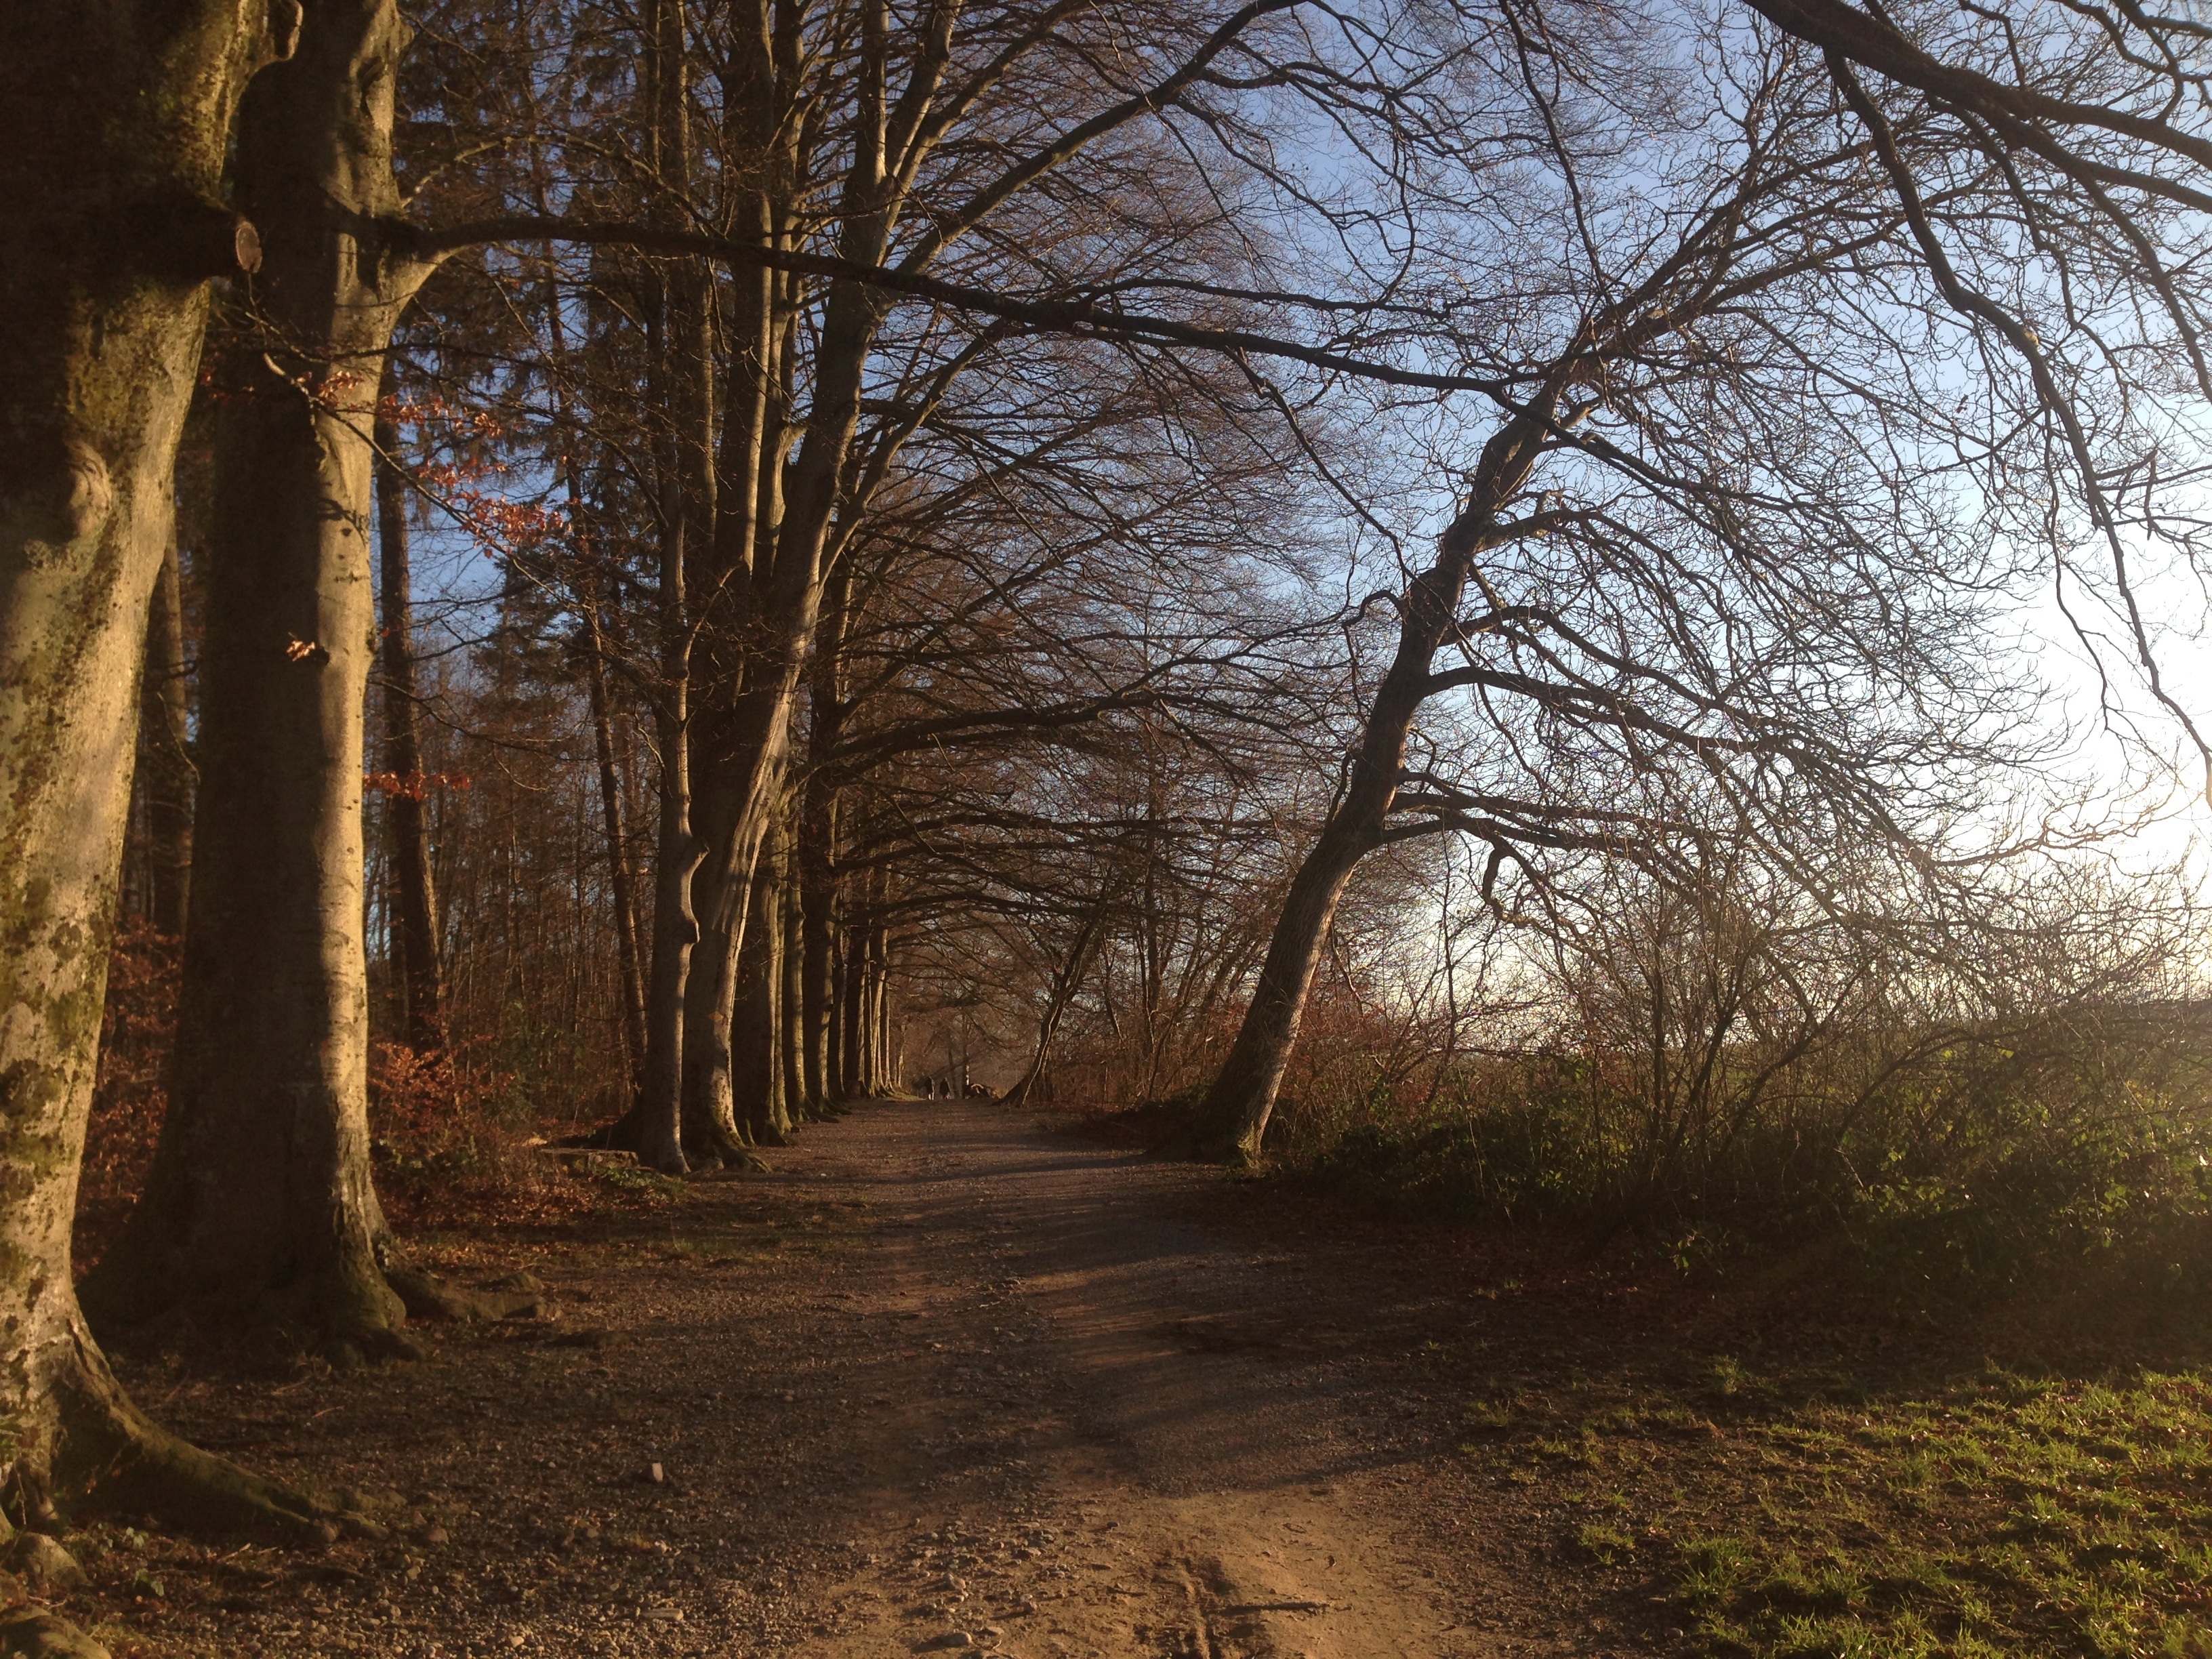
tree, nature, forest, wilderness, branch, winter, plant, sunlight, morning, leaf, autumn, season, woodland, habitat, away, rural area, natural environment, atmospheric phenomenon, woody plant